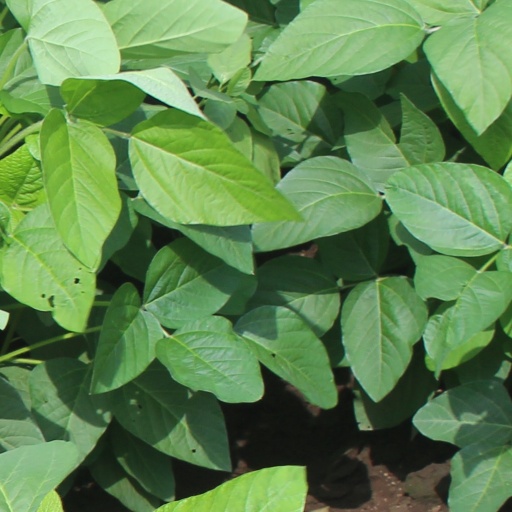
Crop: soybean